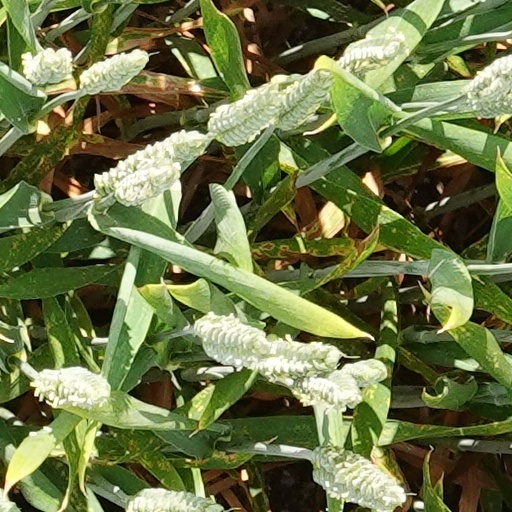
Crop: wheat